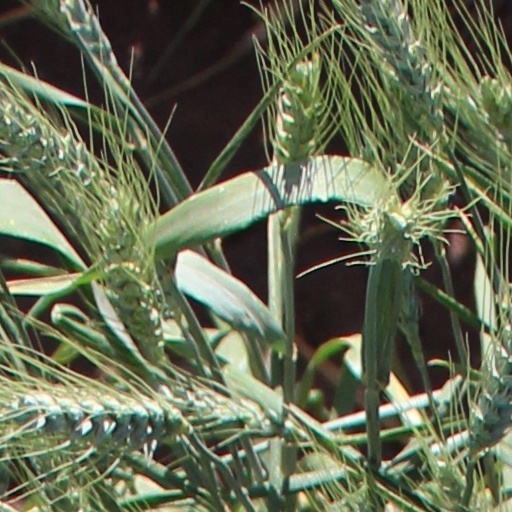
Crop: wheat